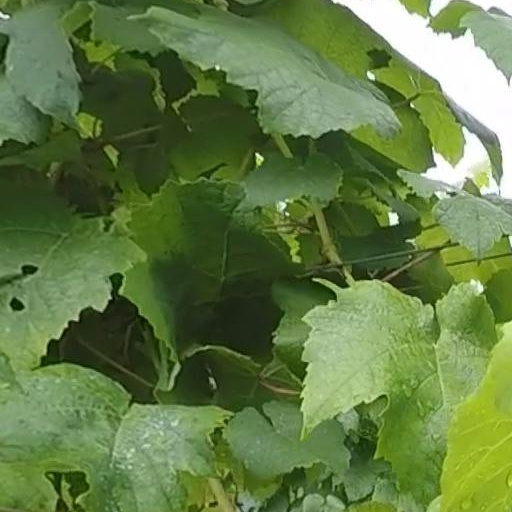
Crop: grape